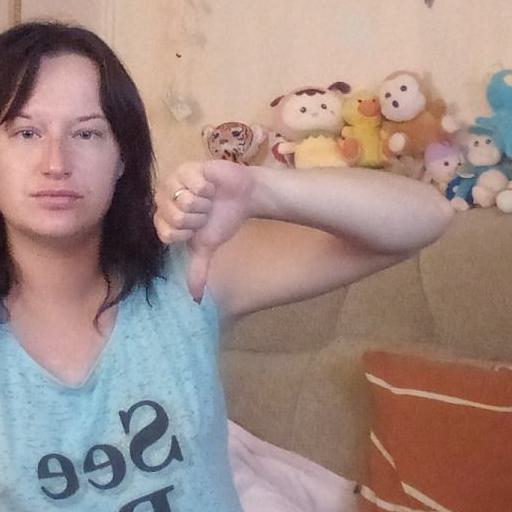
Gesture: dislike